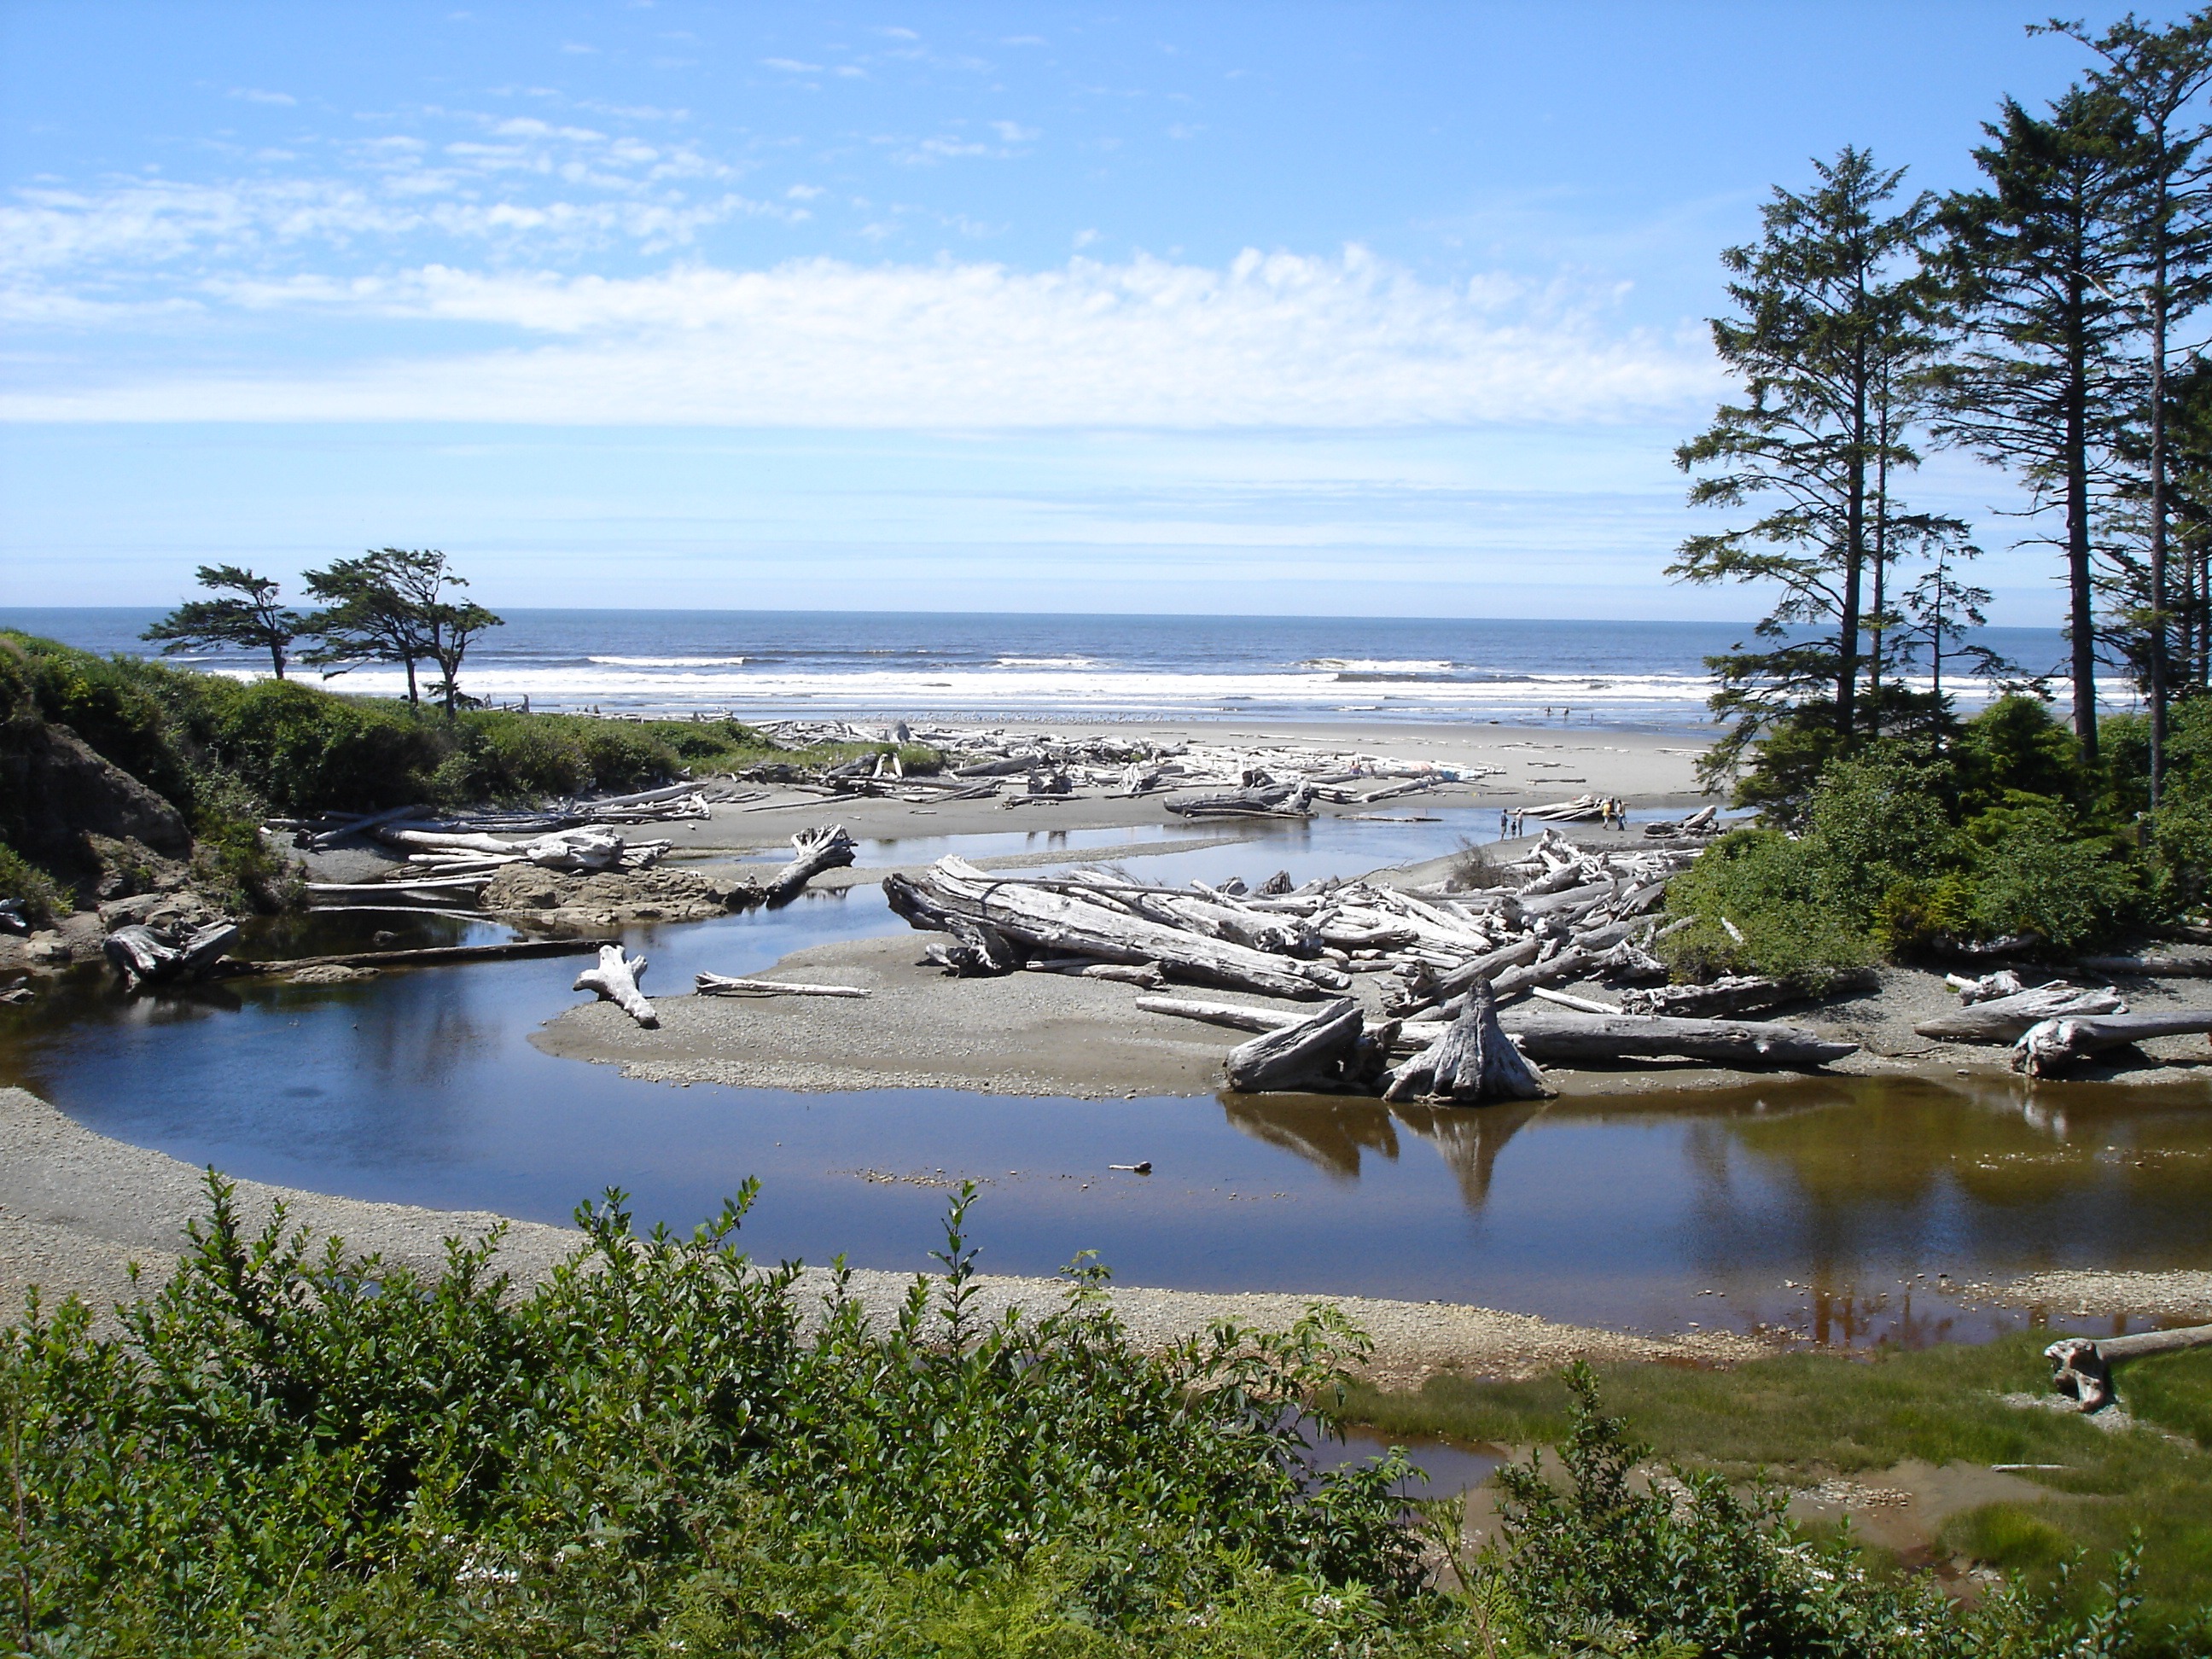
beach, landscape, driftwood, sea, coast, tree, water, nature, ocean, shore, lake, river, vacation, shoreline, cove, reflection, scenery, usa, lagoon, bay, reservoir, body of water, washington, rocks, weathered wood, pacific, loch, ruby, olympic national park, drift wood, bleached driftwood, shore line